9th Vermont Infantry Regiment

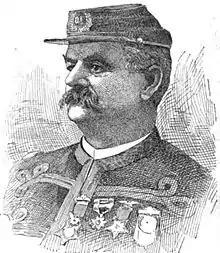
Erastus W. Jewett, Civil War Medal of Honor recipient with the 9th Vermont.

The 9th Vermont Infantry Regiment was a three years' infantry regiment in the Union Army during the American Civil War. It served in the Eastern Theater, from July 1862 to December 1865. It served in the VII, XVII and XXIV Corps.